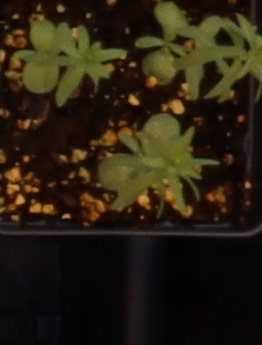
Label: Flax